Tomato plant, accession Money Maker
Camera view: horizontal (90 deg, fisheye); turntable rotation: 270 degrees
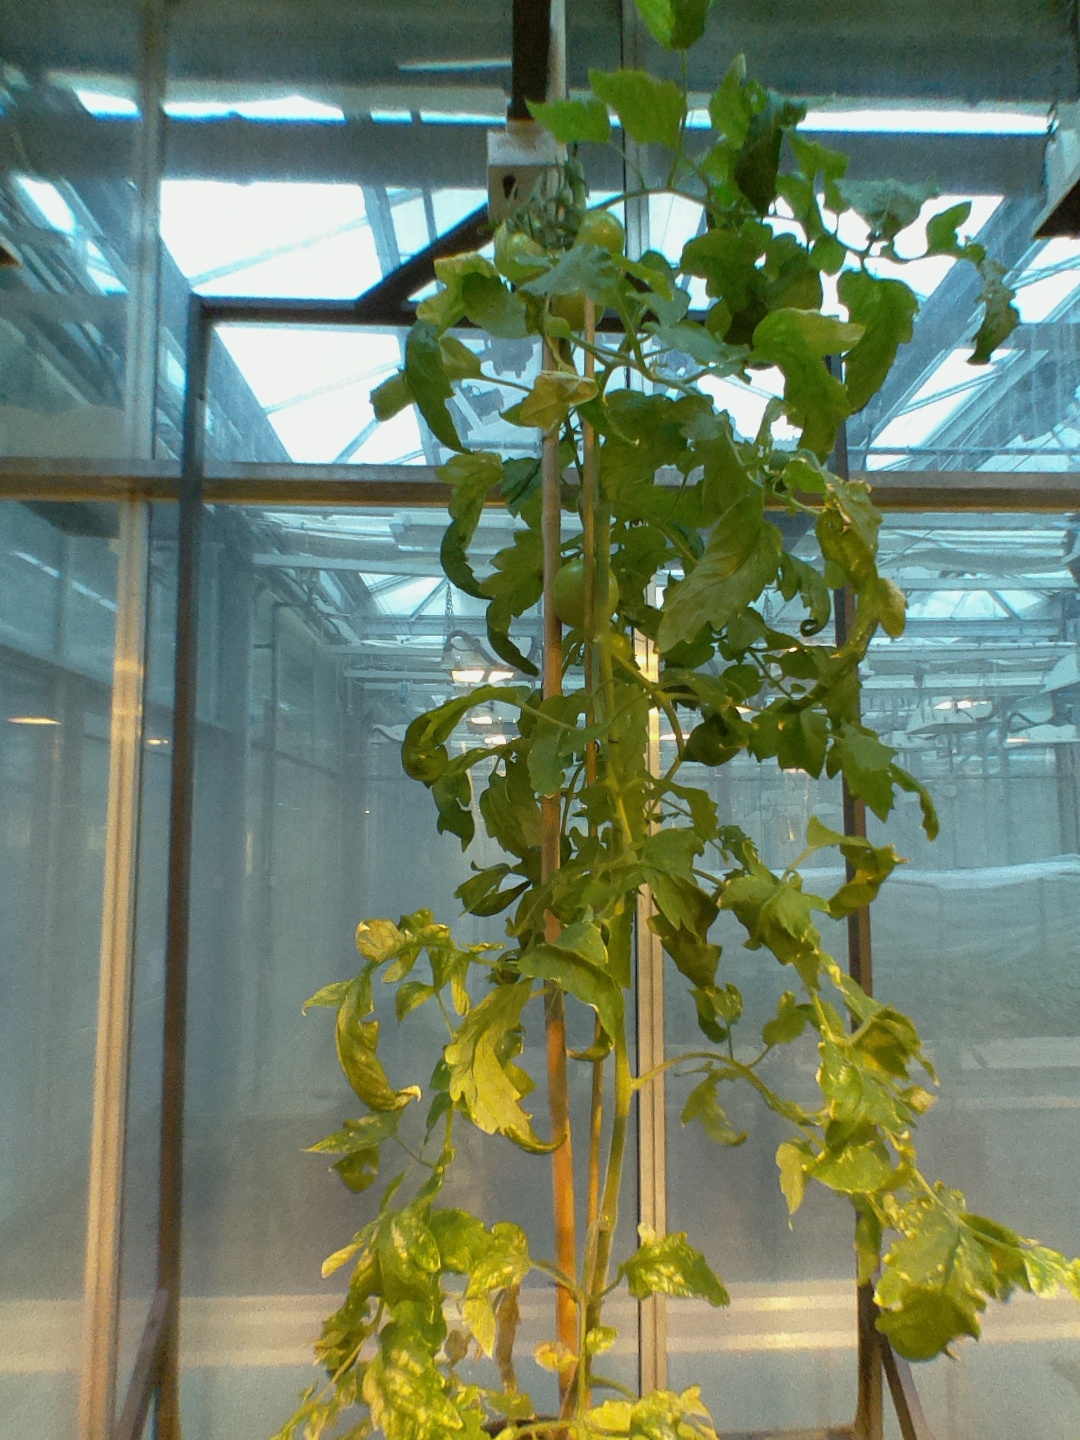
BBCH growth stage 75: 50%-60% of final fruit size